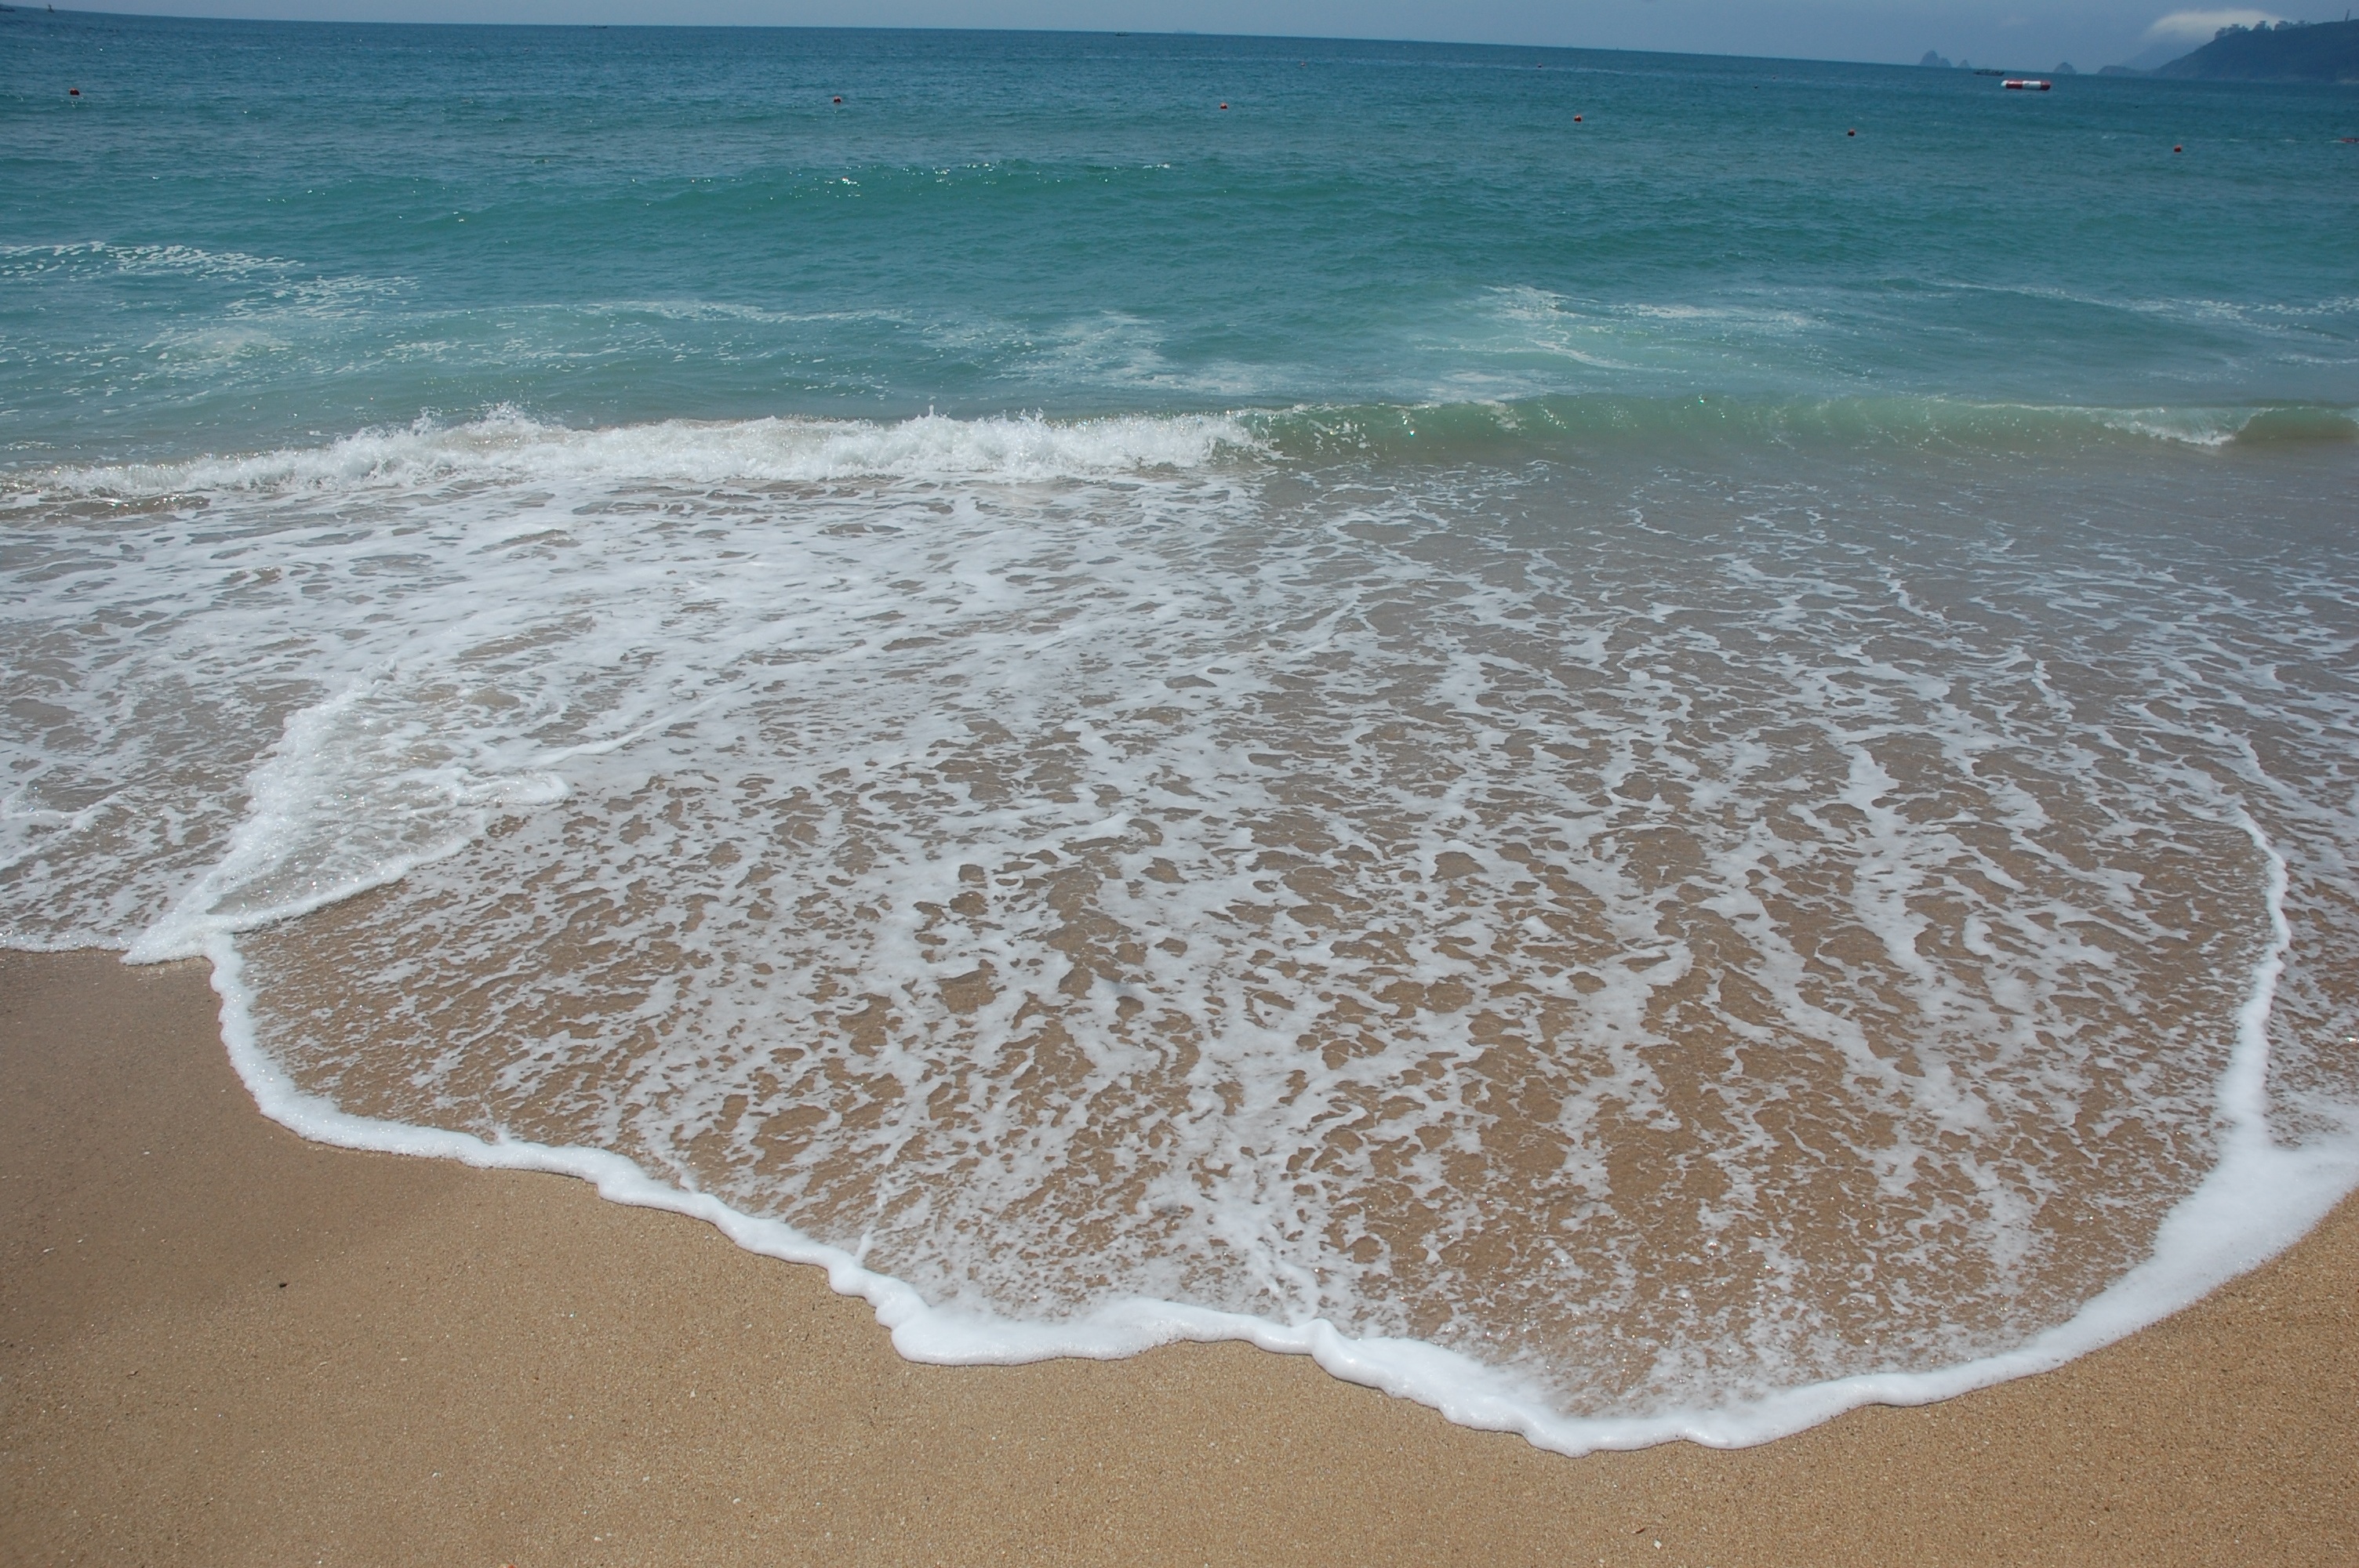
beach, sea, coast, sand, ocean, shore, wave, material, body of water, waves, sandy beach, busan, beautiful beaches, wind wave